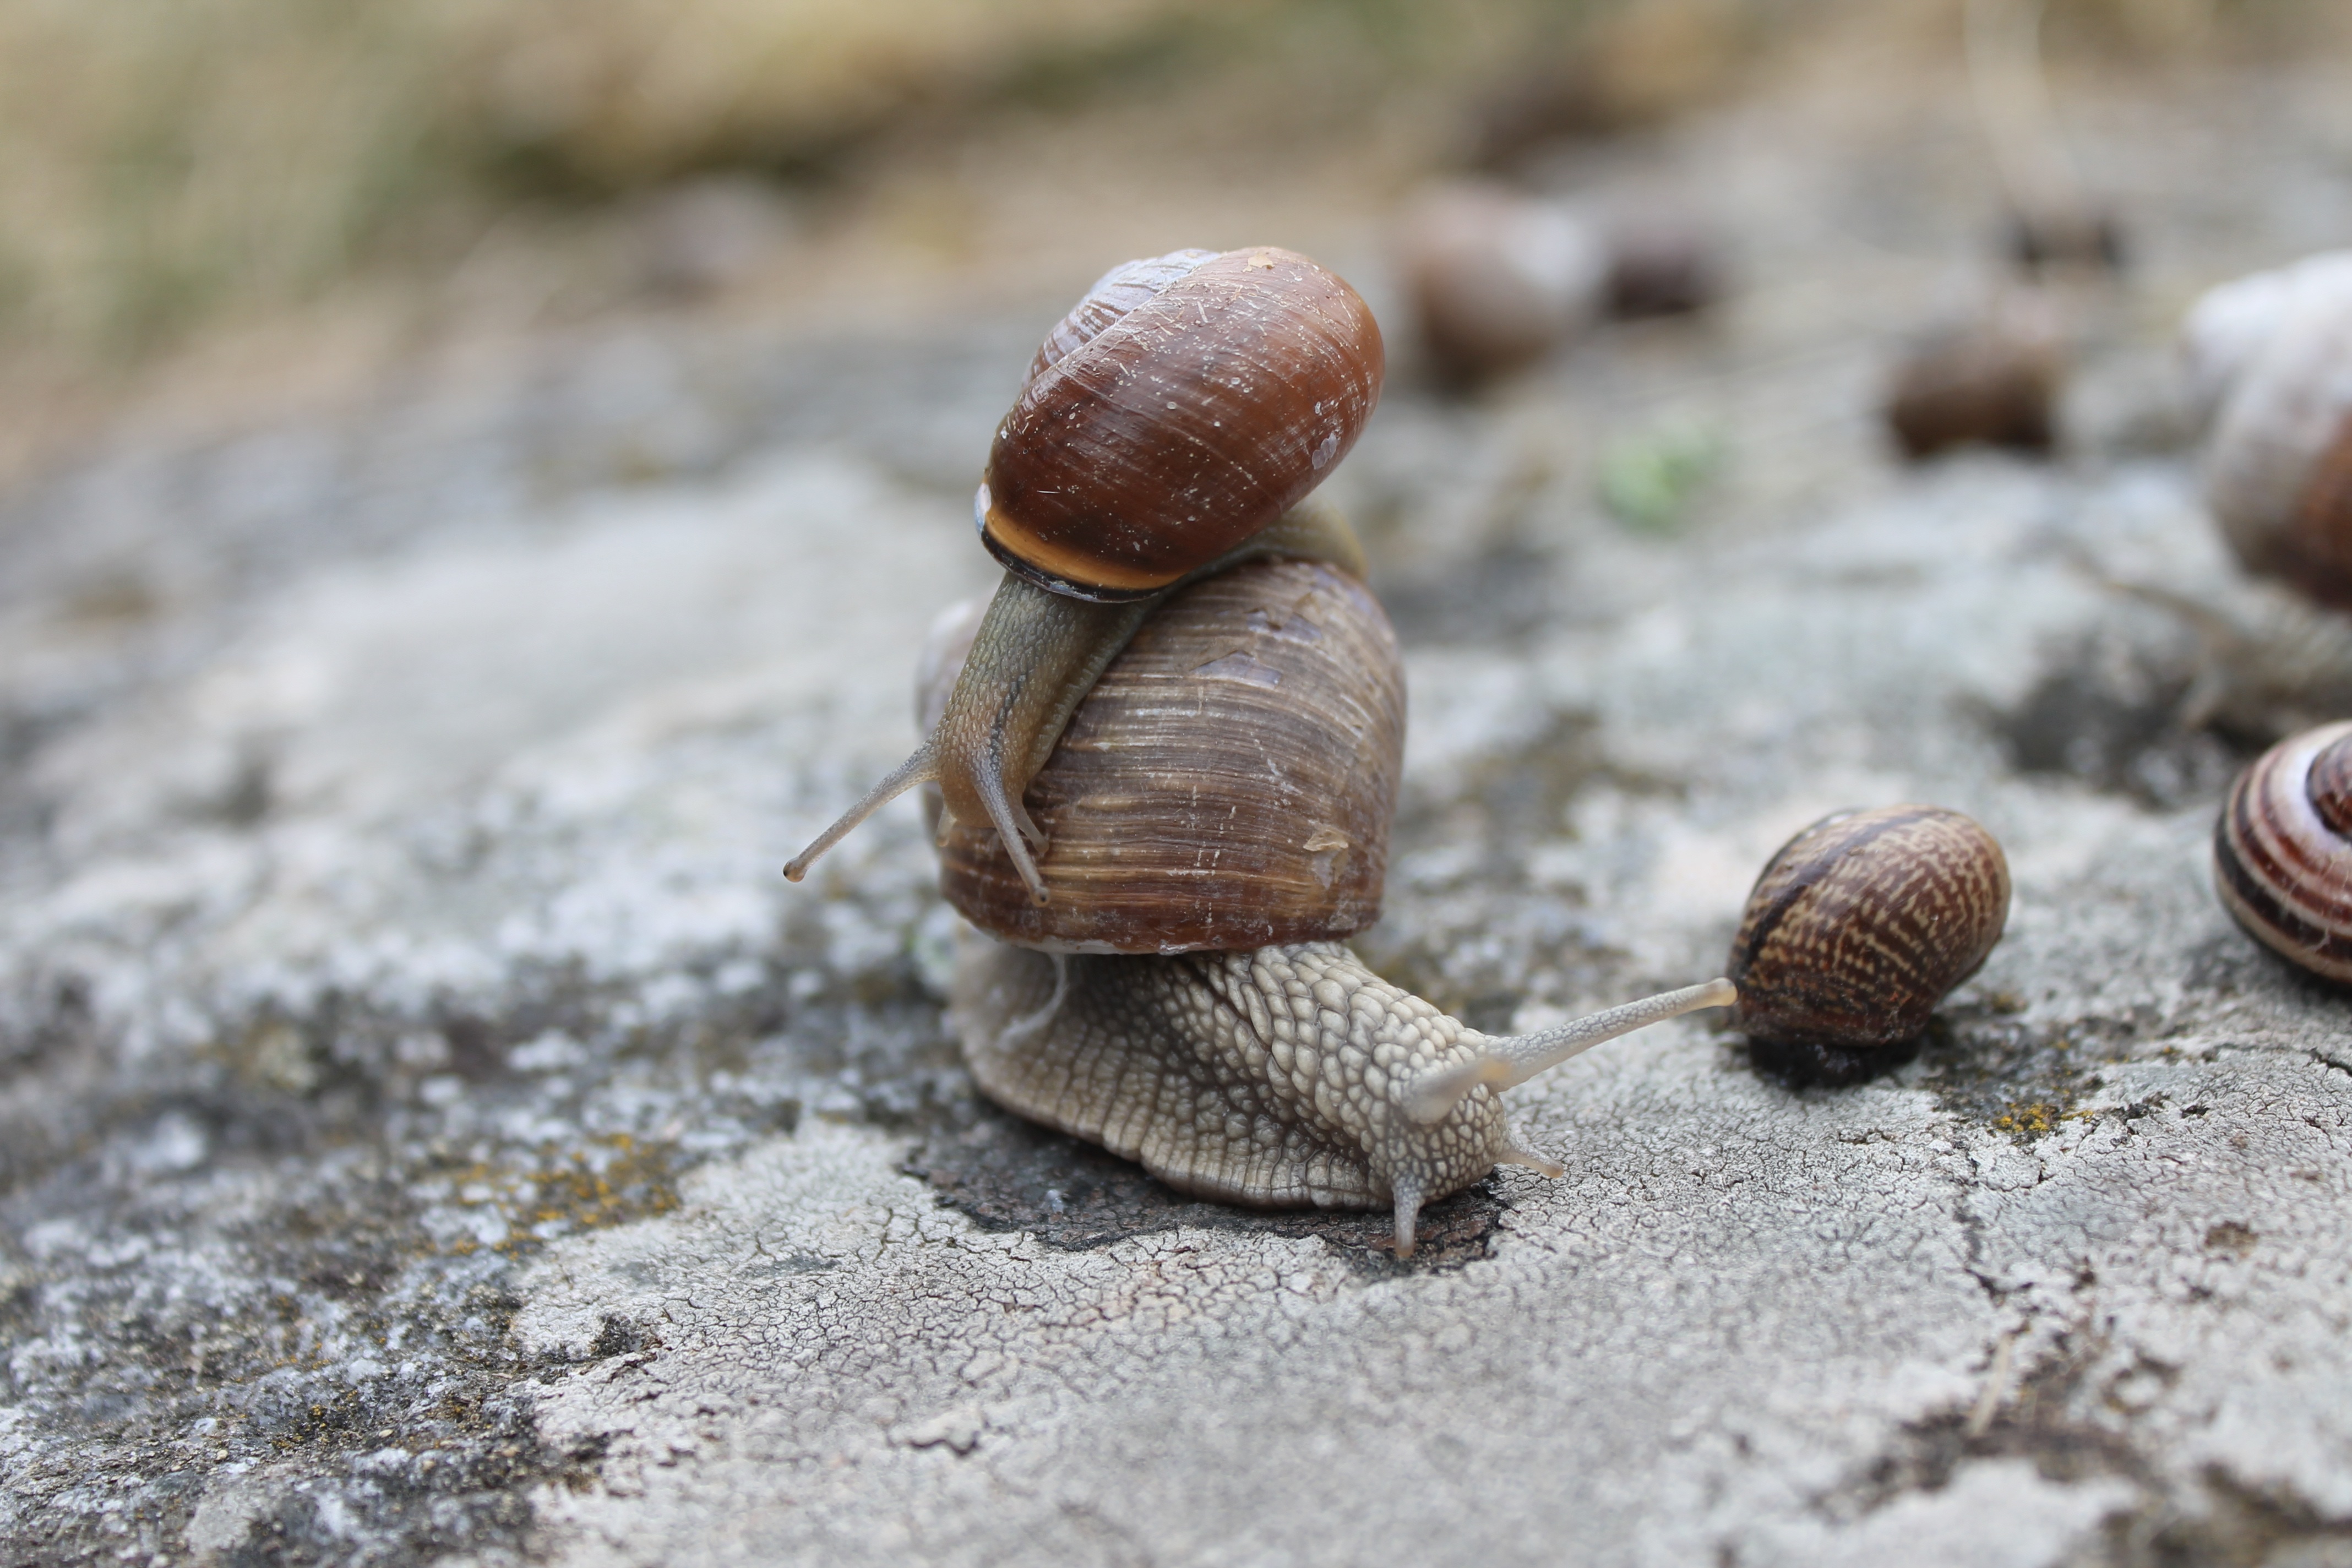
nature, animal, wildlife, climbing, fauna, shell, invertebrate, close up, snail, creature, strange, slow, molluscs, schnecken, macro photography, sea snail, snails and slugs